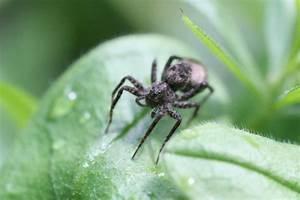
spider